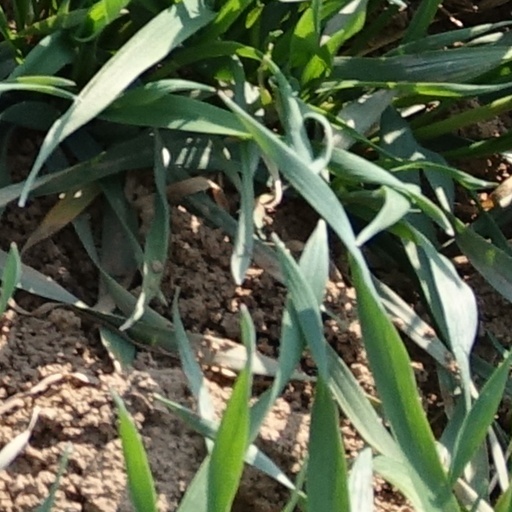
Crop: wheat